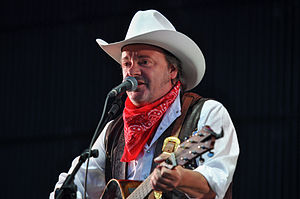
Country
Countrymusikeren Andreas Cisek fra Truck Stop på countrymusik-festival i 2013
Country og oldtime var oprindelig synonyme betegnelser for den samme musikgenre. I lighed med andre folkelige genrer som westernmusik, blues og gospel var der pladeselskaber i den tidlige pladeindustri, der fandt ud af at der var et publikum til denne musik og derfor indspillede den og udgav den i serier, som ofte bar prædikaterne "hillbilly music" eller "old time," sommetider "country."